Robert Emden

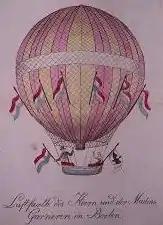
Historic Hot Air Balloon

Robert Emden married Klara Schwarzschild, the sister of German physicist and astronomer Karl Schwarzschild and the aunt of the German-American astrophysicist Martin Schwarzschild. They had six children of whom the names of five are known: Charlotte Schein; Emma Müller; Antonia Flach; Karl Emden, and Johanna Luise Berchtold-Emden. Although he married into a strongly scientific family, Robert Emden's children are not noted for any contributions to science.